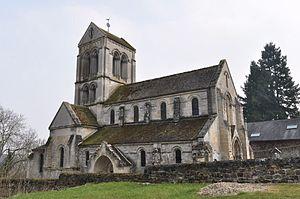
Lierval - Eglise de la Nativité de la Sainte Vierge
Lierval est une commune française située dans le département de l'Aisne, en région Hauts-de-France.
Cet article recense les monuments historiques du nord de l'Aisne, en France.
Cet article recense les monuments historiques français classés en 1914.